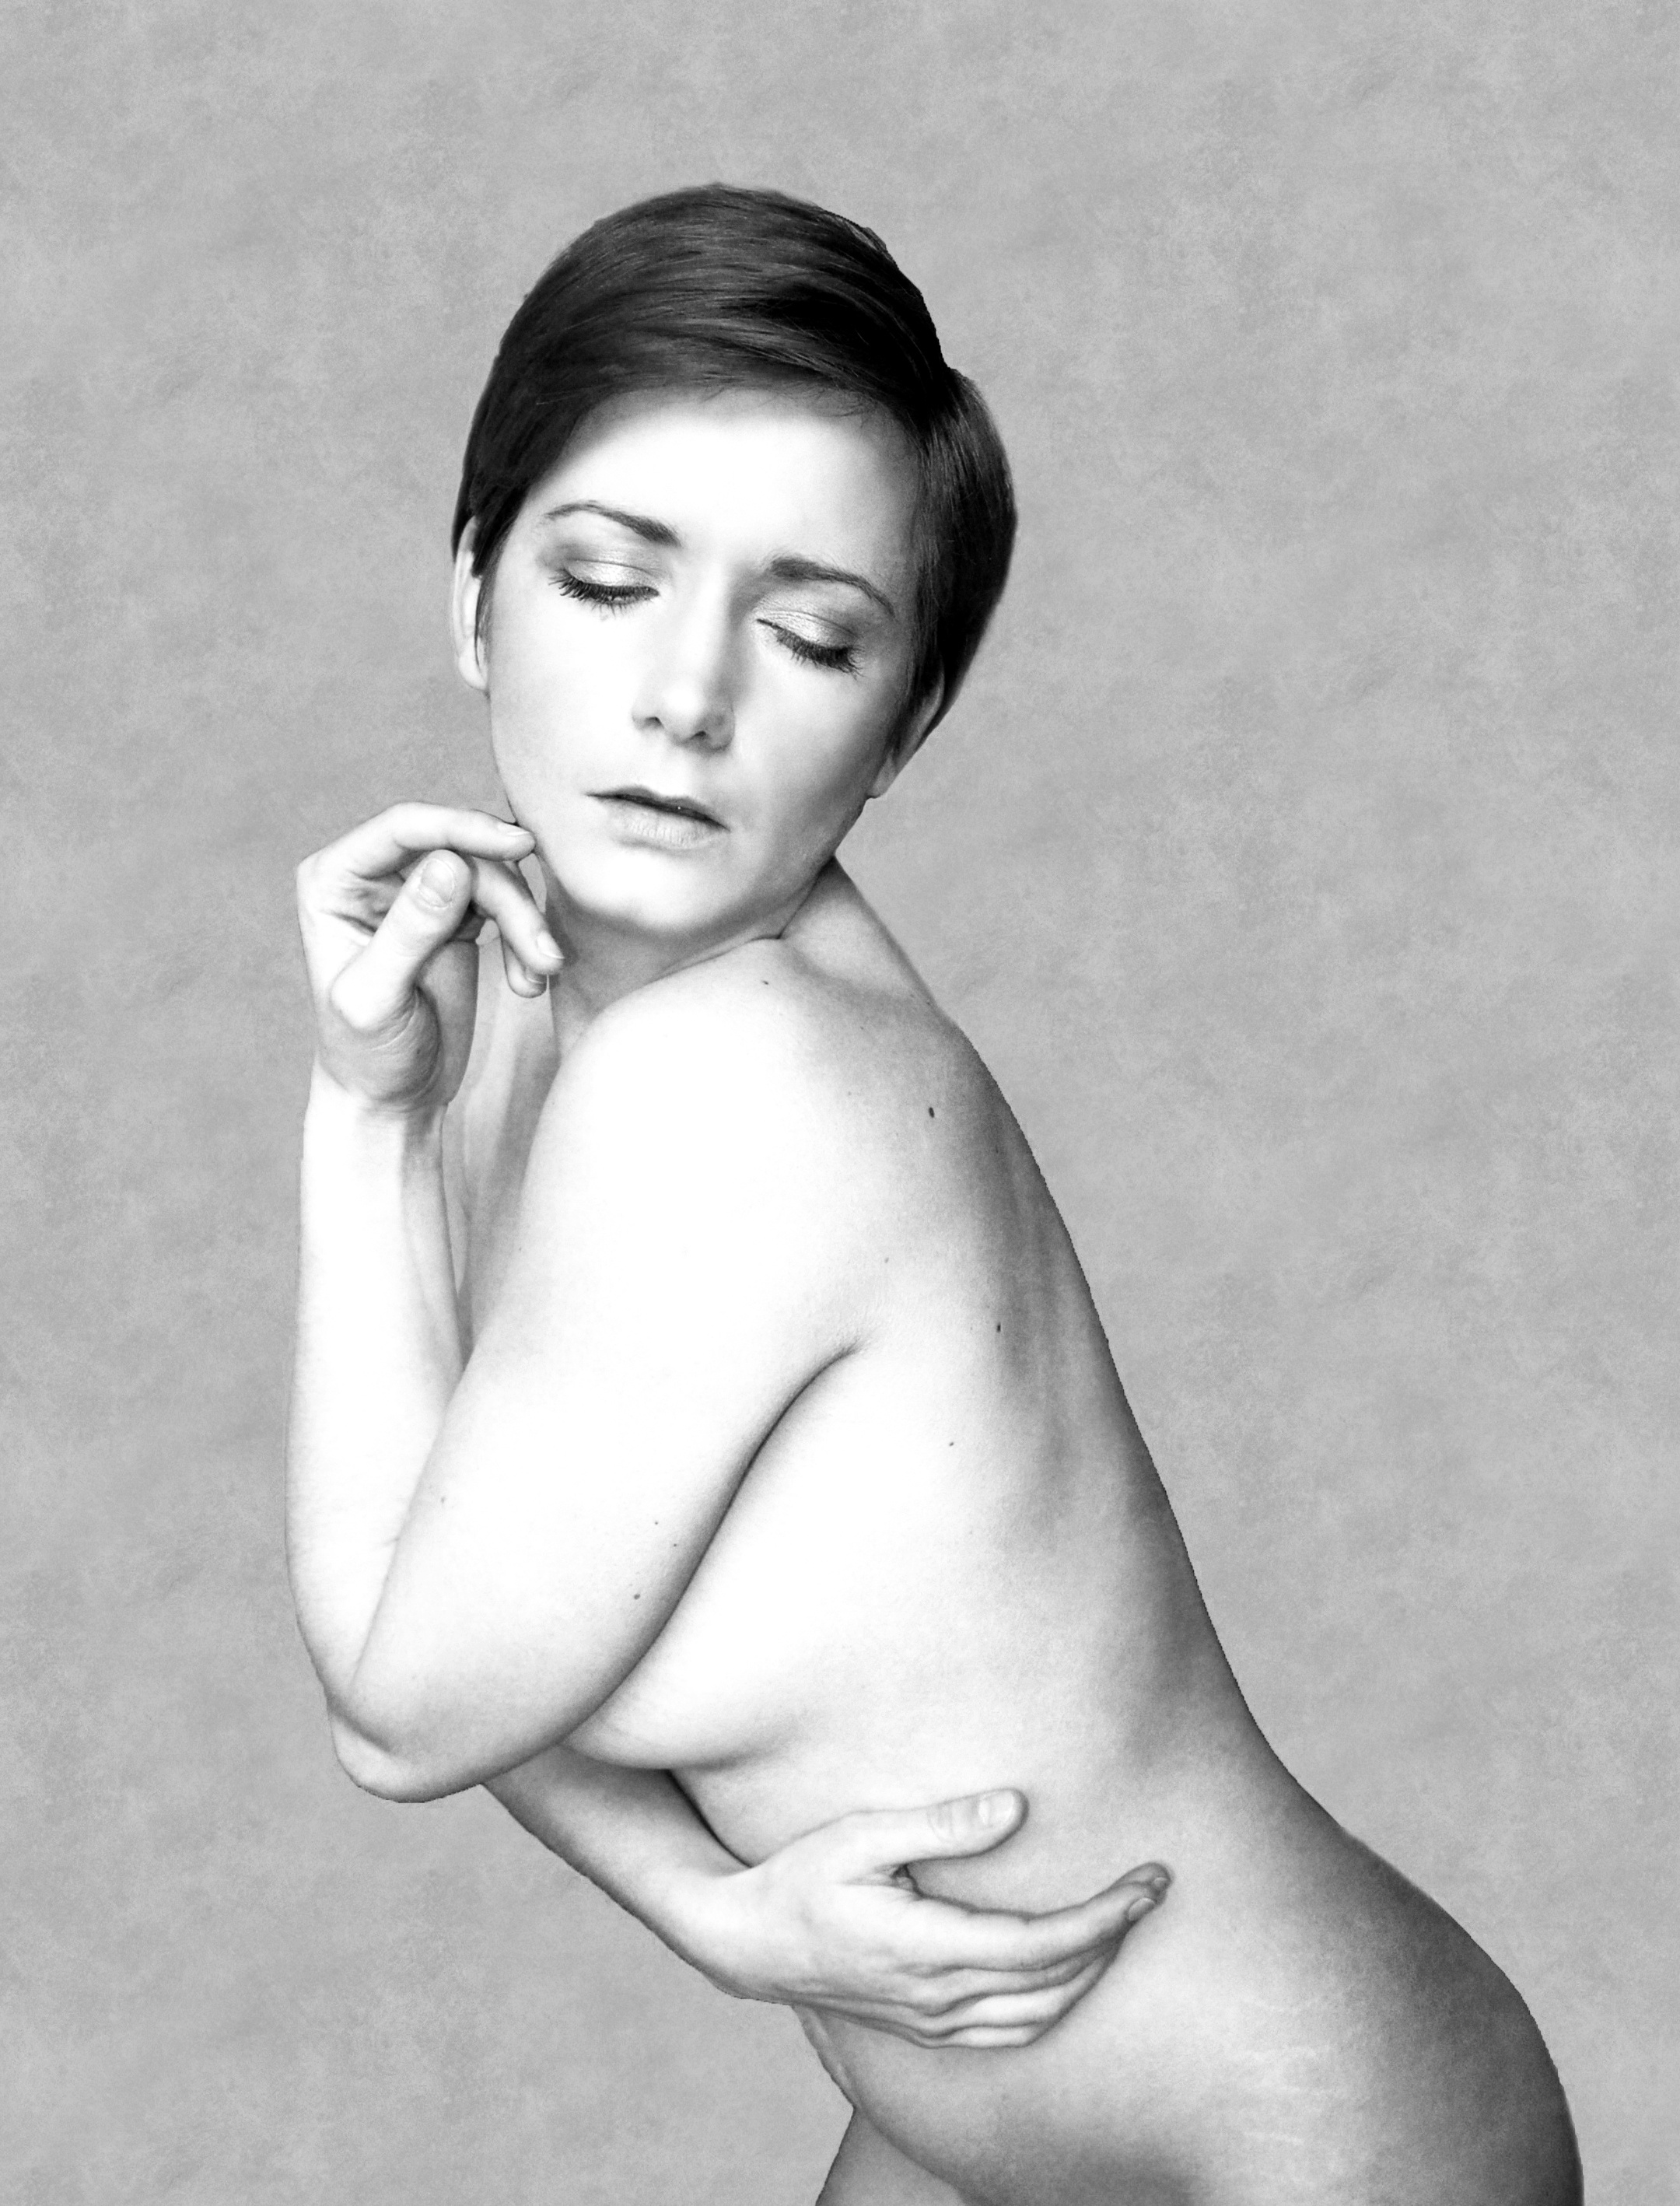
hand, person, black and white, hair, photography, female, portrait, model, monochrome, arm, hairstyle, chest, long hair, mono, sketch, drawing, beauty, nude, photo shoot, monochrome photography, portrait photography, human positions, art model, figure drawing, supermodel